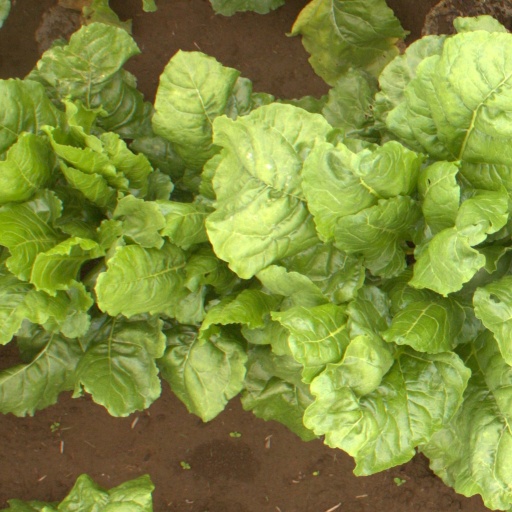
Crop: sugar beet